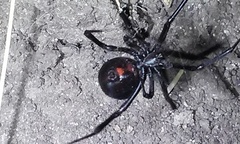
Species: Lactrodectus_hesperus